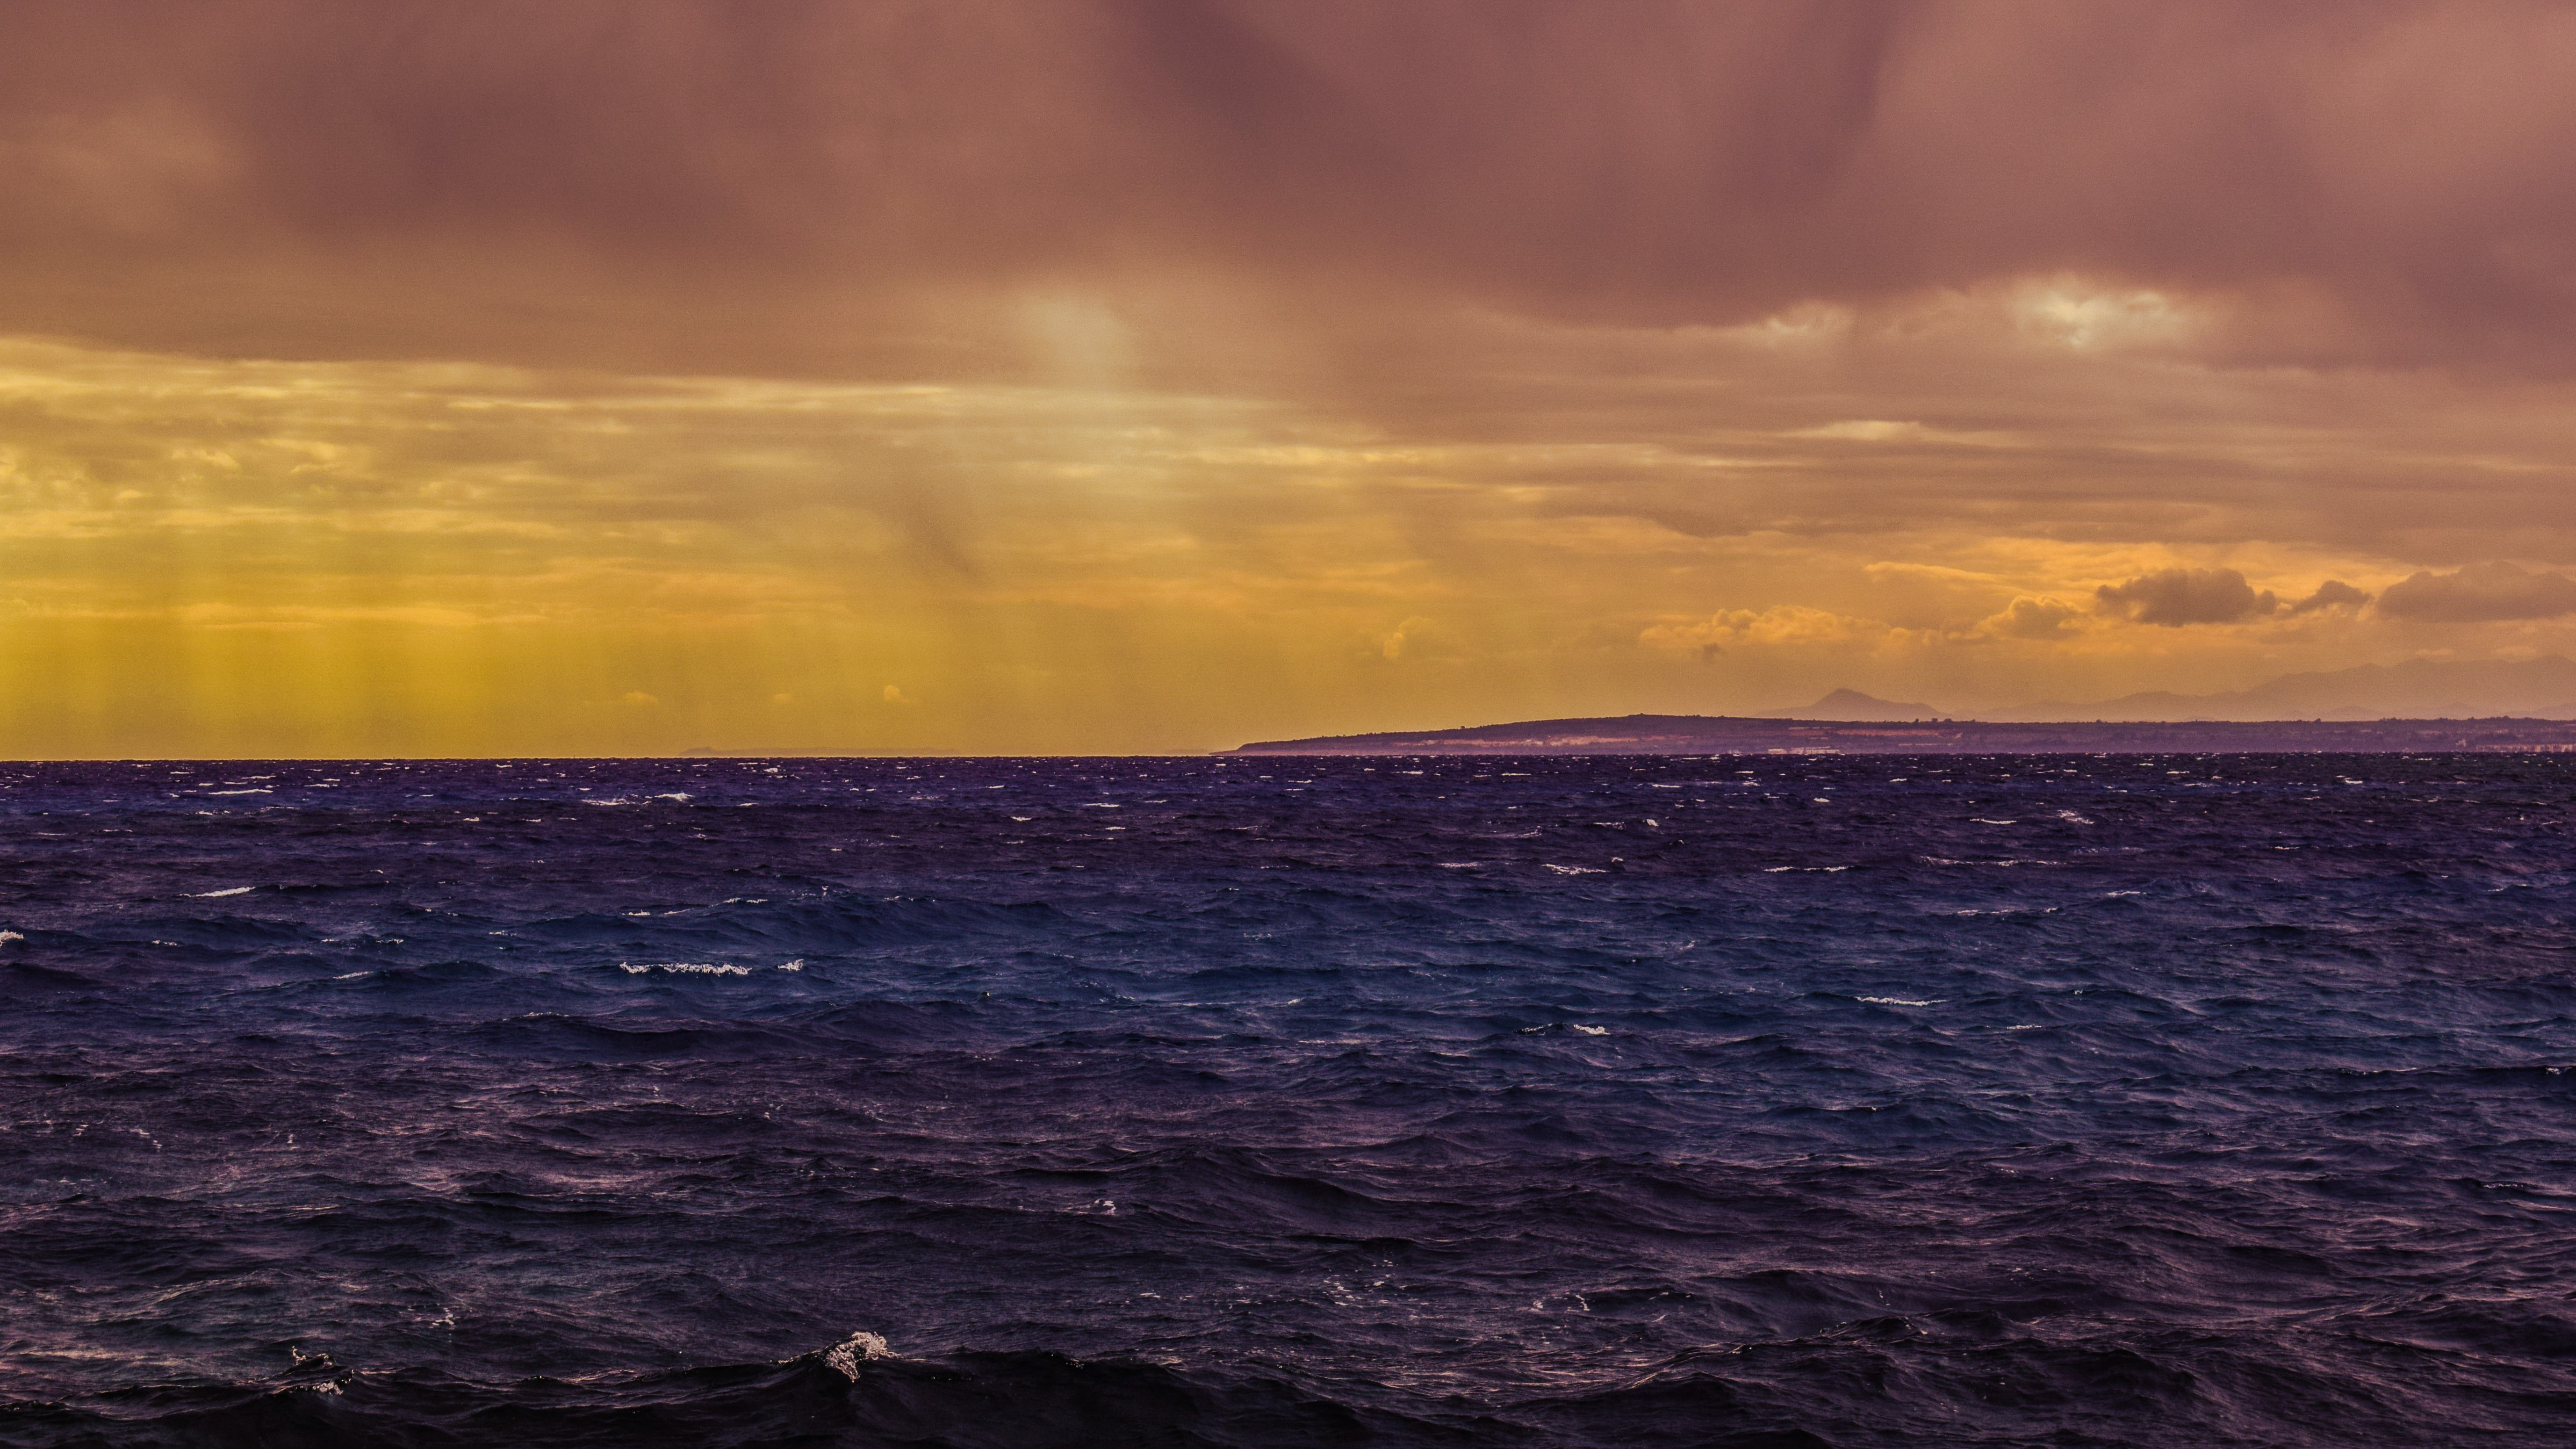
beach, sea, coast, ocean, horizon, cloud, sky, sun, sunrise, sunset, sunlight, morning, shore, wave, dawn, atmosphere, dusk, evening, reflection, scenery, weather, storm, waves, clouds, afternoon, sunbeam, afterglow, wind wave